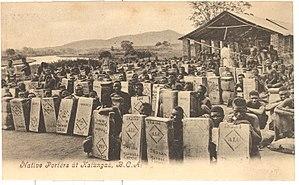
Le Nyassaland est un protectorat britannique d'Afrique, institué en 1907 à la suite du Protectorat britannique d'Afrique centrale. Entre 1953 et 1963, le Nyassaland fait partie de la Fédération de Rhodésie et du Nyassaland. Après la dissolution de la fédération, le Nyassaland obtient son indépendance du Royaume-Uni le 6 juillet 1964 et devient le Malawi.